Altanochir

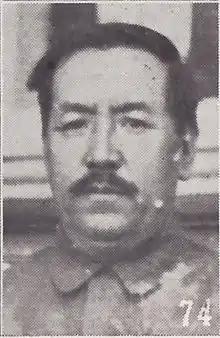
Altanochir as pictured in "The Most Recent Biographies of Chinese Dignitaries"

Altanochir (1887 – ?), also known under the Chinese name of Jin Yongchang, was an Inner Mongolian politician under the Republic of China and the Mengjiang government.